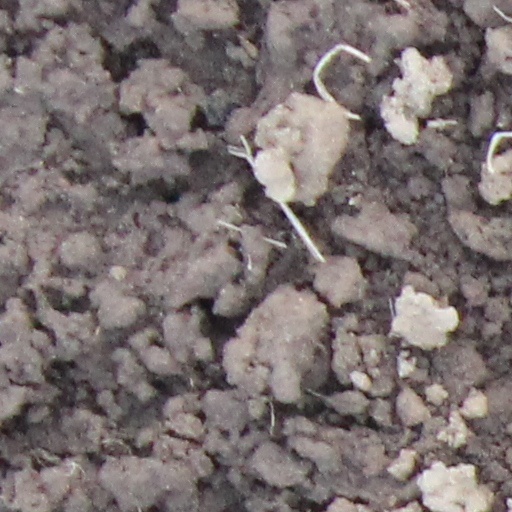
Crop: wheat